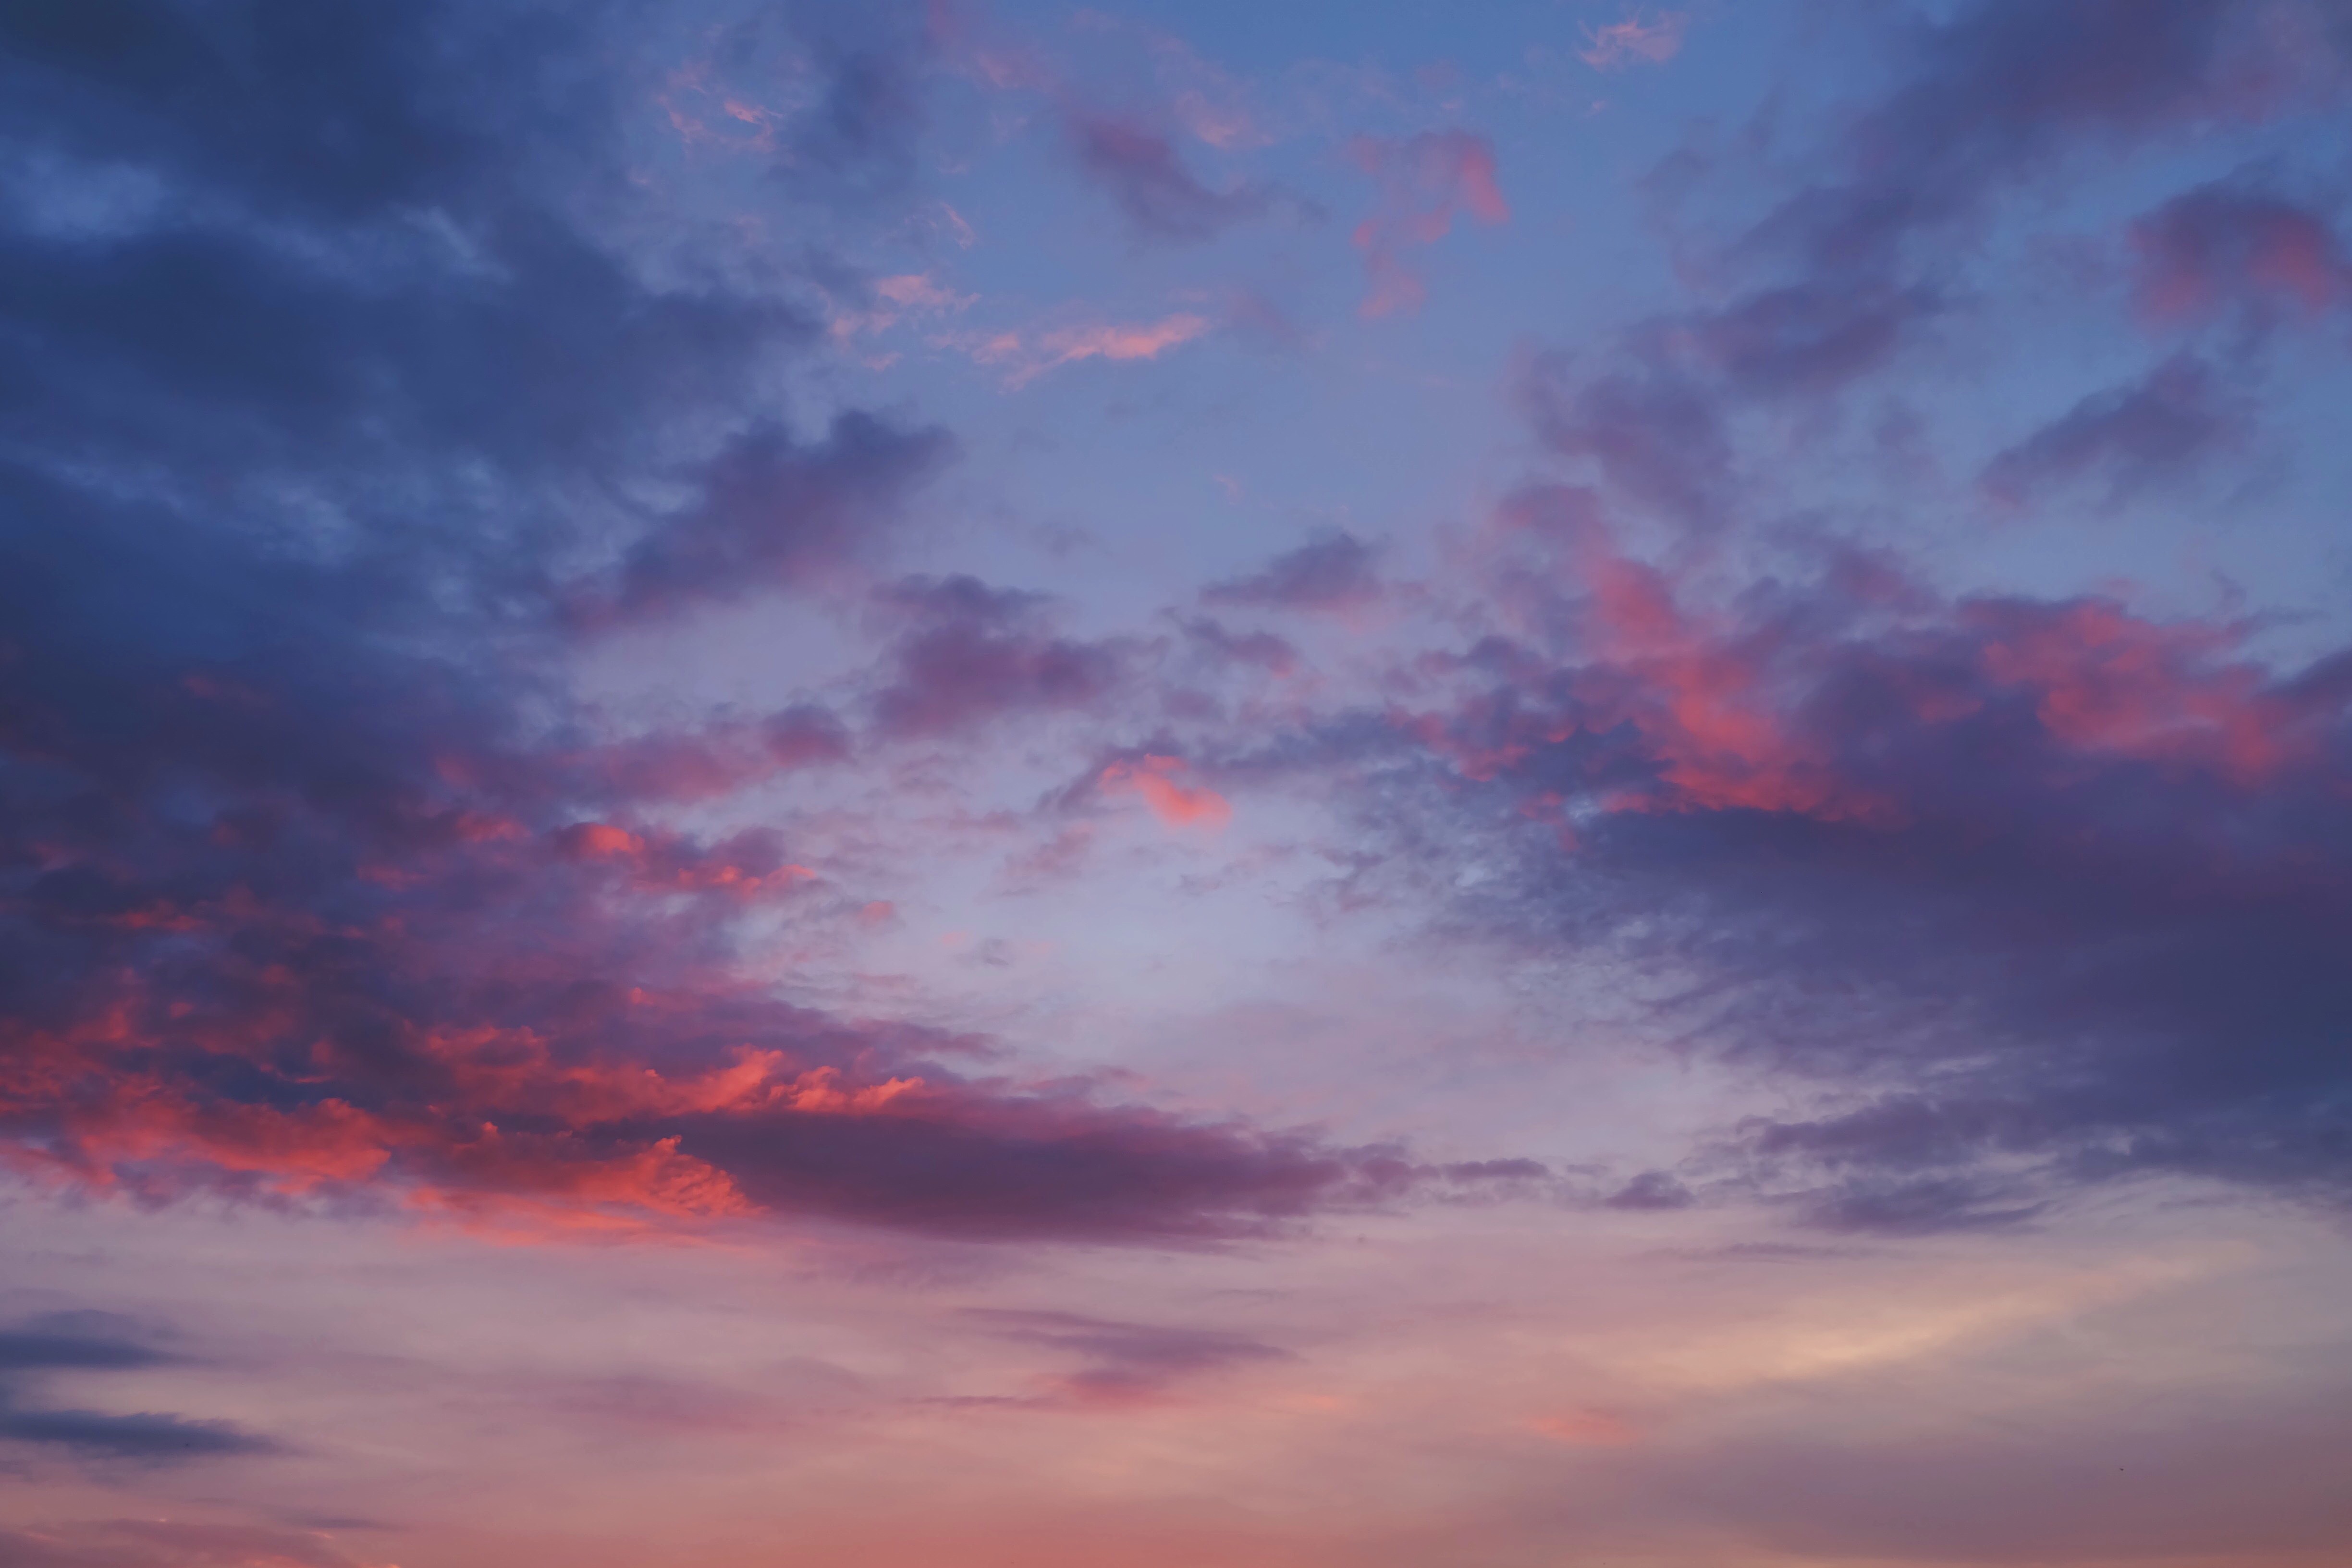
horizon, cloud, sky, sunrise, sunset, morning, dawn, atmosphere, dusk, evening, cumulus, afterglow, meteorological phenomenon, red sky at morning